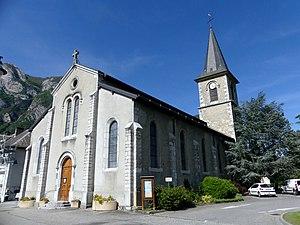
Vue de l'église Saint-Blaise de Francin, en Savoie.
Francin est une ancienne commune française située dans le département de la Savoie, en région Auvergne-Rhône-Alpes.